List of songs recorded by For King & Country

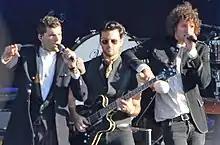
For King & Country performing in 2018

Australian-American Christian pop duo For King & Country was formed in 2012, after around 5 years of attempting to write music under the names Joel & Luke and Austoville. The band is made up of two brothers, named Joel Smallbone and Luke Smallbone. The band have released 5 studio albums, "Crave" (2012), "Run Wild. Live Free. Love Strong." (2014), "Burn the Ships" (2018), "A Drummer Boy Christmas" (2020) and "What Are We Waiting For?" (2022). The band has collaborated with a number of songwriters, such as Tedd T, Aqualung, Seth Mosley and Ben Glover. The band has also collaborated with a number of other musical artists, such as Tori Kelly, Andy Mineo, Needtobreathe and Lecrae among others.